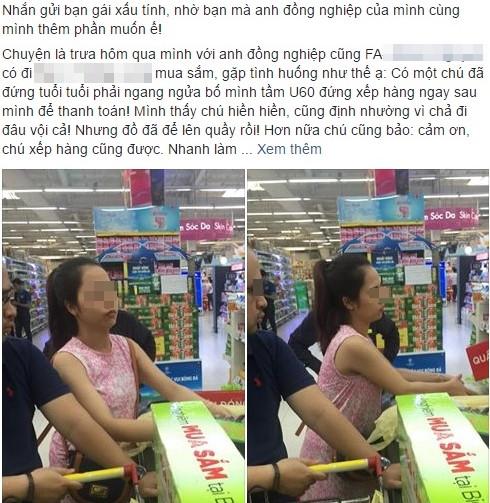
có một người phụ nữ mặc áo hồng xuất hiện trong hai bức ảnh nhỏ